Japanese rock

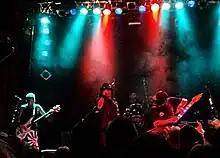
Loudness performing in Hamburg, 2010

Uchida replaced every member of The Flowers except its drummer and renamed them the Flower Travellin' Band for October 1970's "Anywhere", which includes covers of heavy metal band Black Sabbath and progressive rock act King Crimson. They moved to Canada and published their first album of original material, "Satori" which was released in April 1971 and is now considered a progenitor of heavy metal music and, together with "Kirikyogen", doom metal. Japanese heavy metal bands started emerging in the late 1970s, pioneered by Bow Wow (1975), 44 Magnum (1977) and Earthshaker (1978). In 1977, Bow Wow supported Aerosmith and Kiss on their Japanese tours. They performed at both the Montreux Jazz Festival in Switzerland and the Reading Festival in England in 1982. After some member changes resulted in a more commercial sound, they changed their name to Vow Wow and relocated to England. Their 1989 album "Helter Skelter" reached number 75 on the UK Albums Chart.